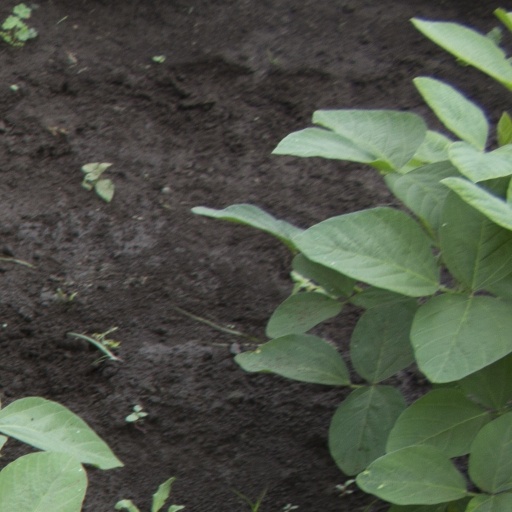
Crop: soybean